Yggdrasil

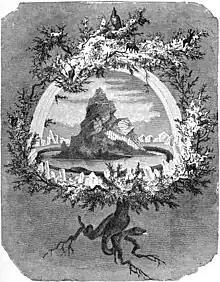
"The Ash Yggdrasil" (1886) by Friedrich Wilhelm Heine

Yggdrasil is an immense and central sacred tree in Norse cosmology. Around it exists all else, including the Nine Worlds.